Lazar of Serbia

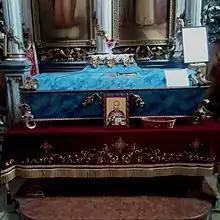
Relic case of Lazar of Serbia, Monastery of Vrdnik-Ravanica in Vrdnik

Since the encounter at Pločnik in 1386, it was clear to Lazar that a decisive battle with the Ottomans was imminent. After he made peace with Sigismund, to avoid troubles on his northern borders, the prince secured military support from Vuk Branković and King Tvrtko. The King of the Serbs and Bosnia was also expecting a bigger Ottoman offensive since his army, commanded by Vlatko Vuković, wiped out a large Turkish raiding party in the Battle of Bileća in 1388. A massive Ottoman army led by Sultan Murad, estimated at between 27,000 and 30,000 men, advanced across the territory of Konstantin Dragaš and arrived in June 1389 on the Kosovo Field near Priština, on the territory of Vuk Branković. The Ottoman army was met by the forces commanded by Prince Lazar, estimated at between 12,000 and 30,000 men, which consisted of the prince's own troops, Vuk Branković's troops, and a contingent under the leadership of Vlatko Vuković sent by King Tvrtko. The Battle of Kosovo, the most famous battle in Serbia's medieval history, was fought on 15 June 1389. In the fierce fighting and mutual heavy losses, both Prince Lazar and Sultan Murad lost their lives. Lazar is killed during battle, Sultan Murad was assassinated after the battle by Serbian nobleman later identified as Miloš Obilić(or Kobilić), pretended to have deserted to the Ottoman forces. When brought before Murad, Obilić pulled out a hidden dagger and killed the Sultan by slashing him. He was then killed by the Sultan's bodyguards.